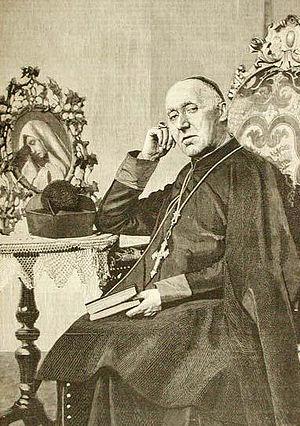
Luigi Nazari di Calabiana, né à Savillan le 27 juillet 1808, mort à Milan le 23 octobre 1893, est un homme politique et un archevêque catholique italien. Il est particulièrement connu pour la crise avec le gouvernement de 1855 qui porte son nom. Il est sénateur du 3 mai 1848 au 7 février 1861.